Moulin, Scotland

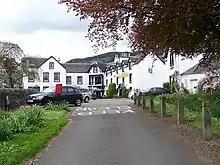
Moulin Hotel, dating from 1695

Moulin is a village in Perthshire in central Scotland. It lies in the Tummel valley, north of Pitlochry, and north of Perth.